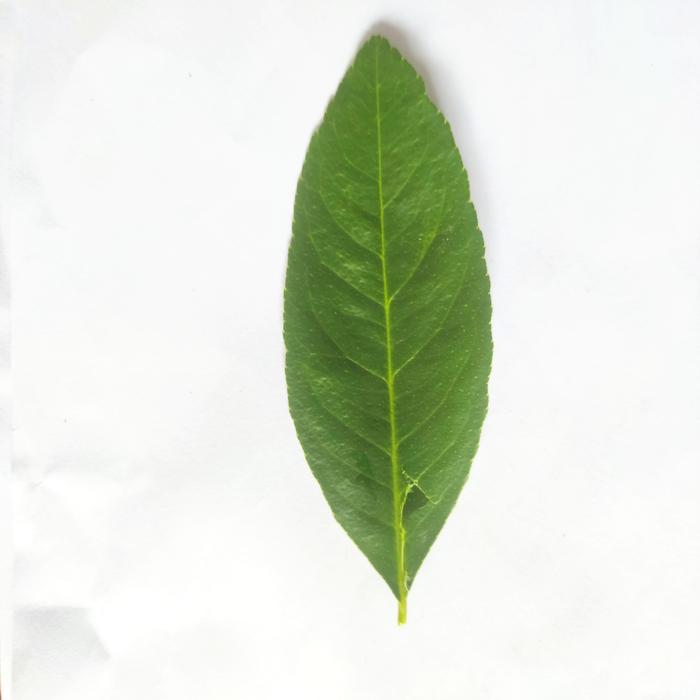
Crop: Lemon
Leaf condition: Healthy_Leaf